Carma Leigh

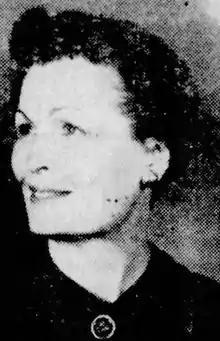
Leigh, from a 1960 publication

Carma Leigh (November 15, 1904 – September 25, 2009), born Carma Russell, was an American librarian. She was the State Librarian of California from 1951 to 1972.